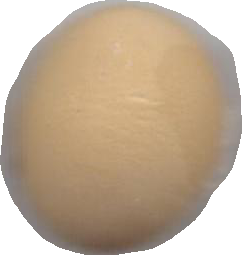
Variety: Grobogan